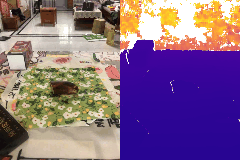
Label: banana